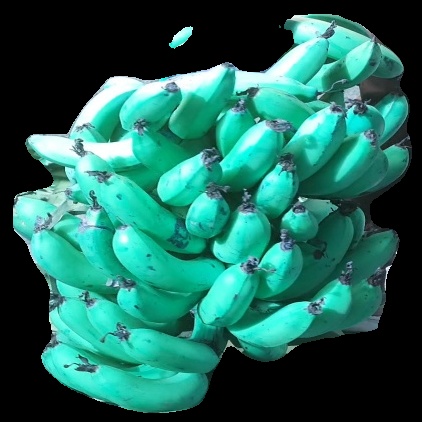
Variety: pachbale
Grade: grade3